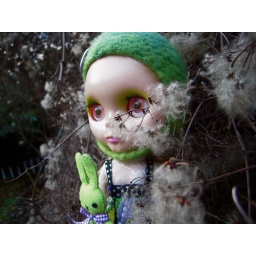
in an outfit by me, white shirt by romina. bunny by m for monkey